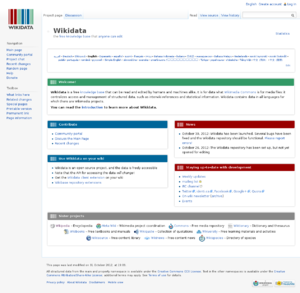
Wikidata / Koncept
Wikidata i 2012
Wikidata er en kollektivt redigeret vidensbase drevet af Wikimedia-stiftelsen. Hensigten er at levere et fælles grundlag af konforme datatyper - register-indices - som kan anvendes af Wikimedia-projekter så som Wikipedia. På samme måde som Wikimedia Commons tillader fælles lagring og adgang til filer for alle Wikimedia-projekter, således er også wikidata-registrene alment tilgængelige.